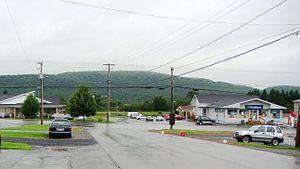
Sainte-Anne-de-Madawaska est un village du comté de Madawaska, au nord-ouest du Nouveau-Brunswick. Il y avait 1 168 habitants en 2001, comparativement à 1 273 en 1996, soit une baisse de 8,2 %. Le village a une superficie de 9,21 km² et une densité de 126,9 habitants au km². Il est nommé en l'honneur de sainte Anne, mère de la Vierge.